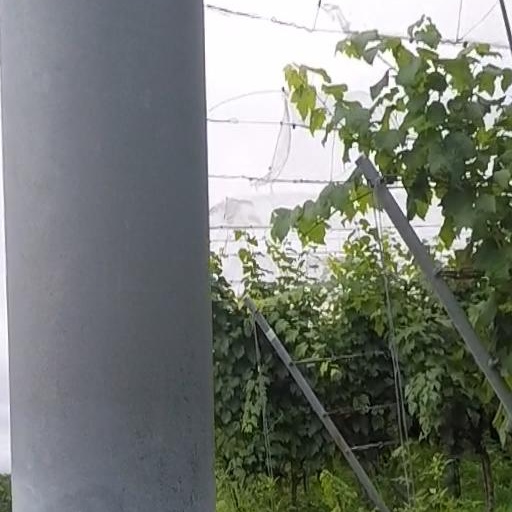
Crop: grape